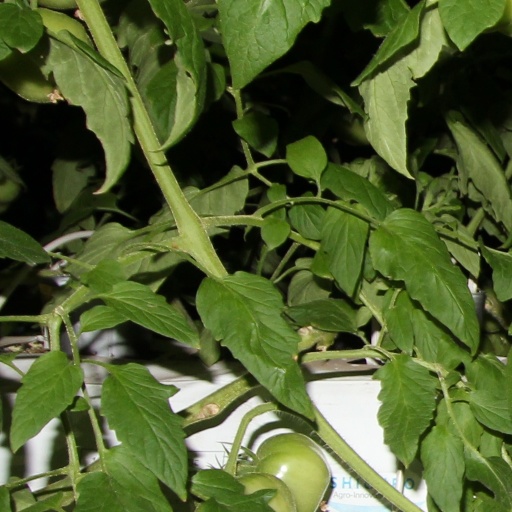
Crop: tomato